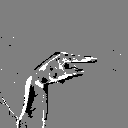
ASL letter: g